Renato Accorinti

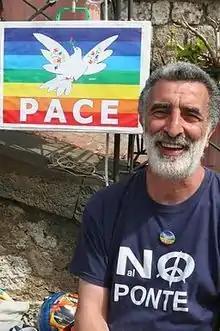

Renato Accorinti (born 30 March 1954, in Messina) is an Italian politician and activist.